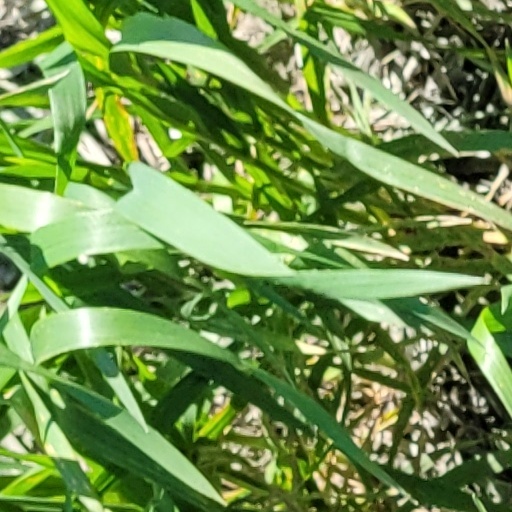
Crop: wheat